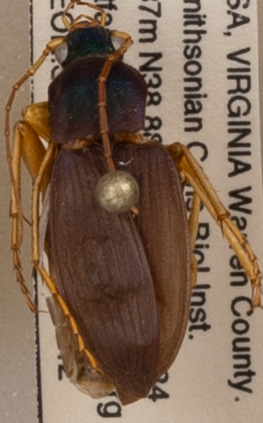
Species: Chlaenius aestivus
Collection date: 2021-08-12
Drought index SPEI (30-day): -0.436
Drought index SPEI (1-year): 0.142
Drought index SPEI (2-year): -0.226